Brecknock Hall

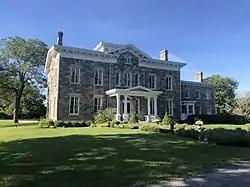
Breaknock Hall, October 2008

Brecknock Hall is a historic home located at Stirling in Suffolk County, New York. It was built in 1857 and is a -story, square cut ashlar stone residence in the Italianate style. The central projecting gable has a one-room sized cupola centrally located on the roof. Also on the property is a 19th-century barn, a small early 20th-century greenhouse, and an early 20th-century caretaker's house.